The Economist

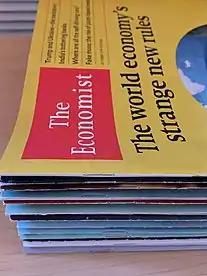

"The Economist"s primary focus is world events, politics and business, but it also runs regular sections on science and technology as well as books and the arts. Approximately every two weeks, the publication includes an in-depth special report (previously called surveys) on a given topic. The five main categories are Countries and Regions, Business, Finance and Economics, Science, and Technology. The newspaper goes to press on Thursdays, between 6 p.m. and 7 p.m. GMT, and is available at newsagents in many countries the next day. It is printed at seven sites around the world.